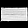
Label: Bag